GOES-16

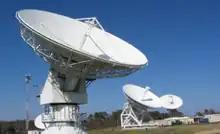
The Wallops Command and Data Acquisition Station on Wallops Island, Virginia serves as the primary point for telemetry, tracking, and command of GOES-16.

In addition to its primary science payload, GOES-16 also features the Unique Payload Services (UPS) suite which provide communications relay services ancillary to the mission's primary operations: